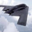
Label: airplane